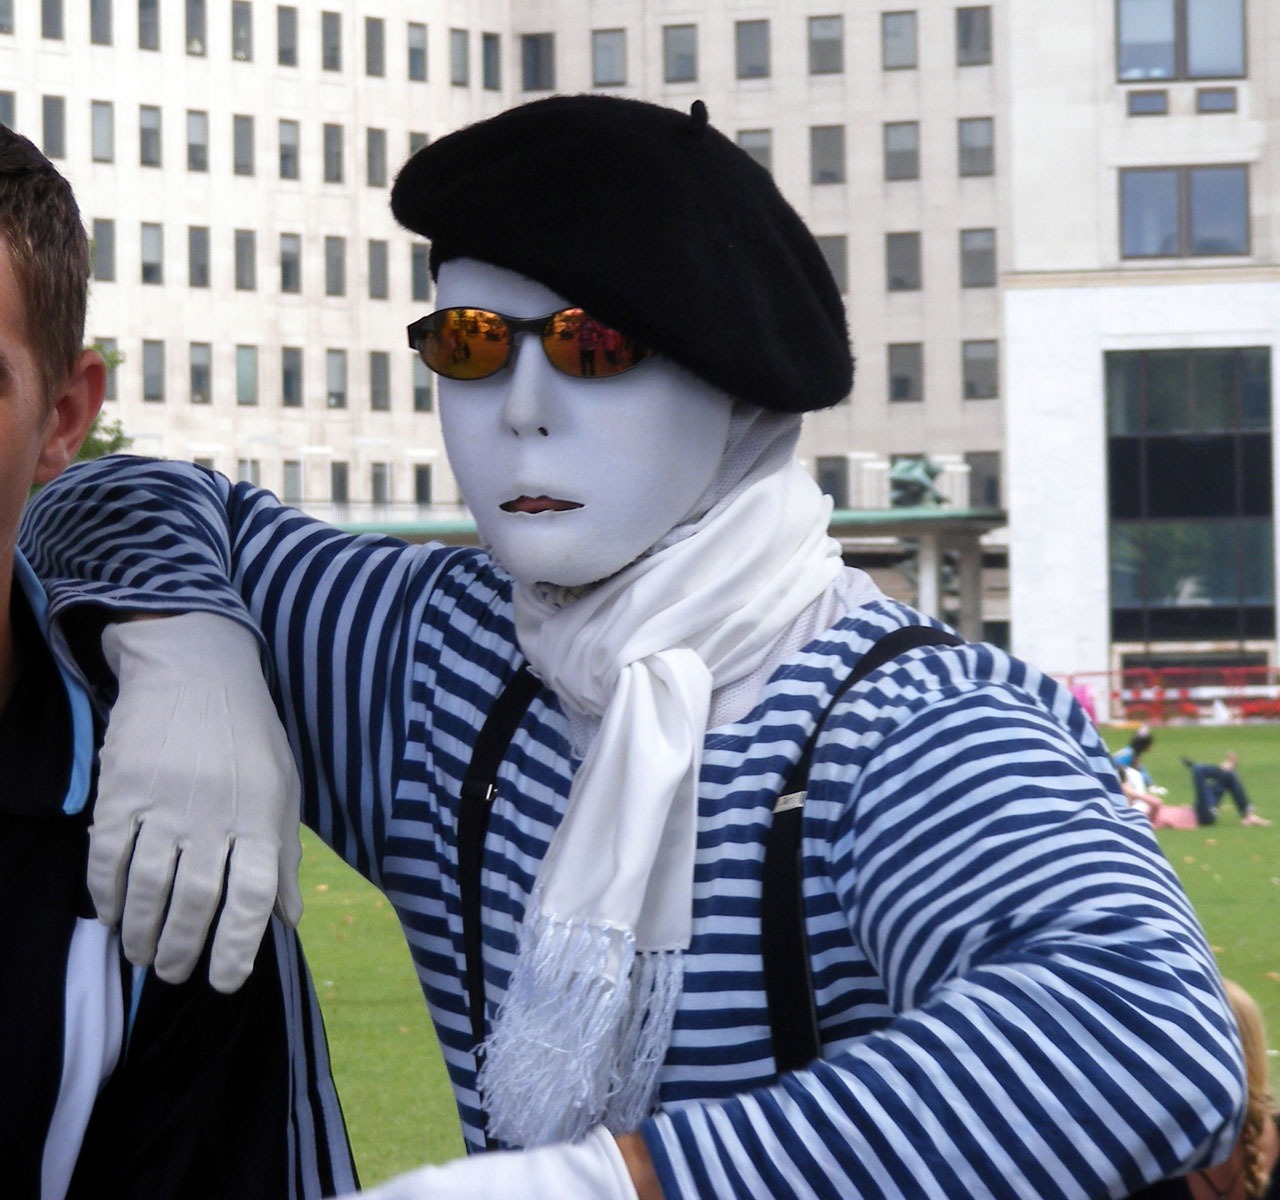
man, person, male, guy, artist, hat, performer, clothing, posing, performing, face, beret, pose, gloves, mime, comedian, mime artist